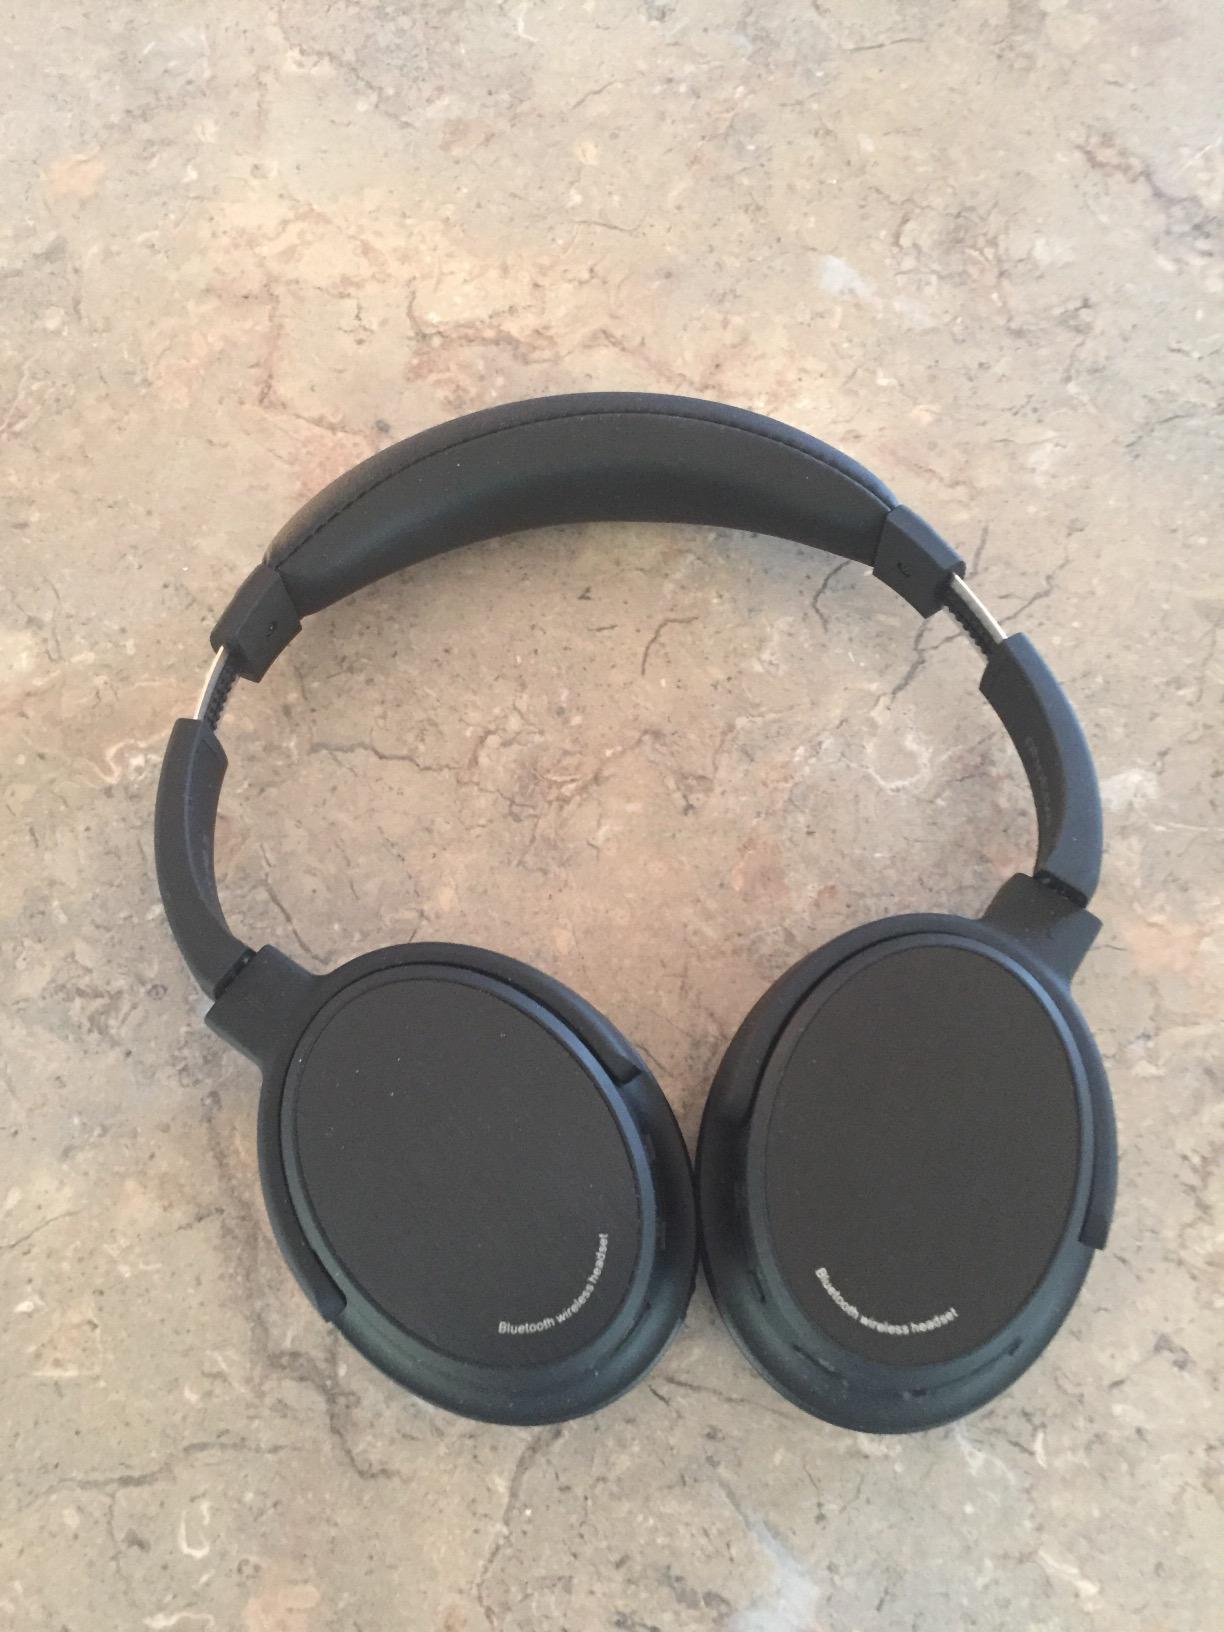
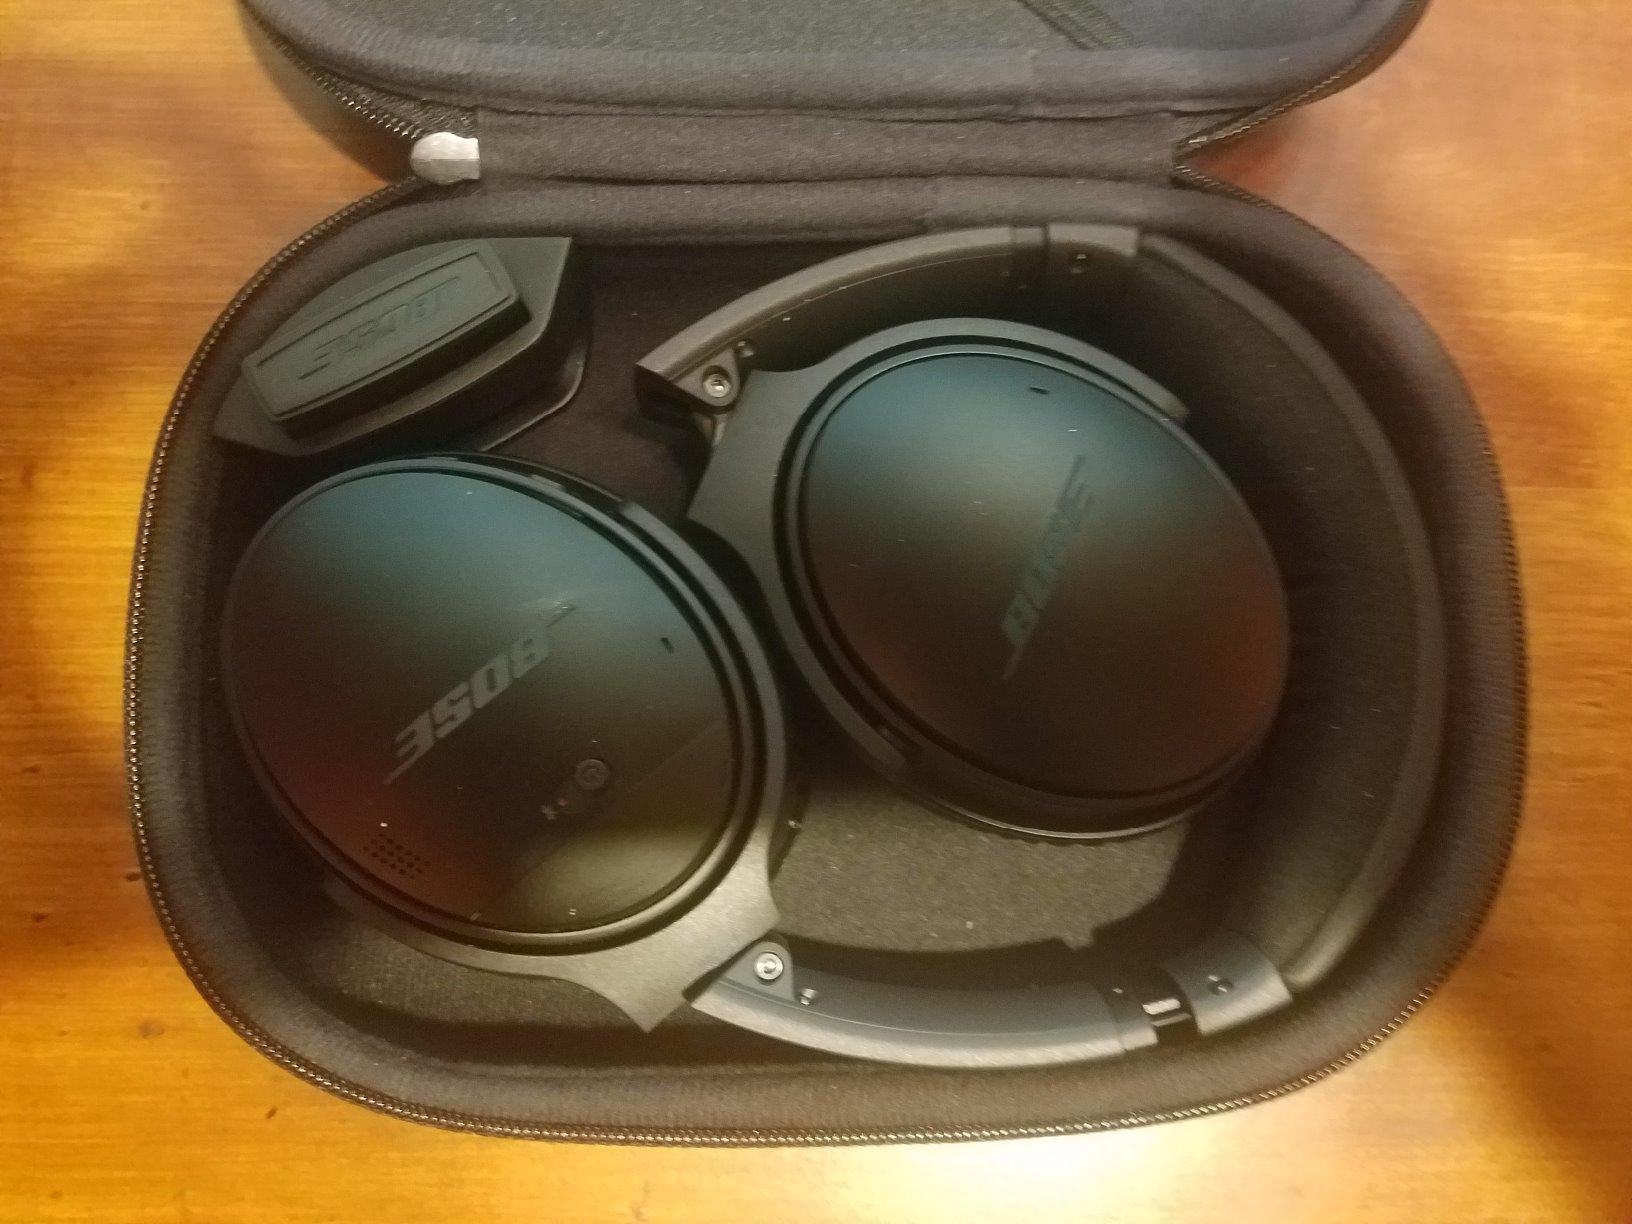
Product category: headphones
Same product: no